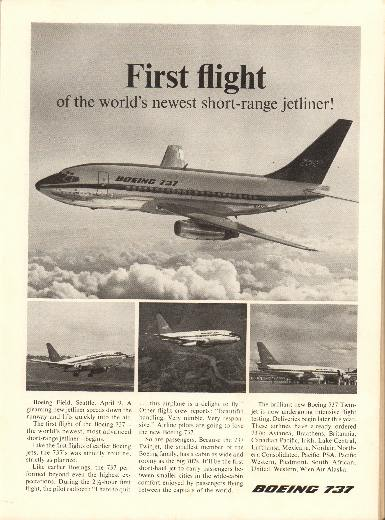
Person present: No